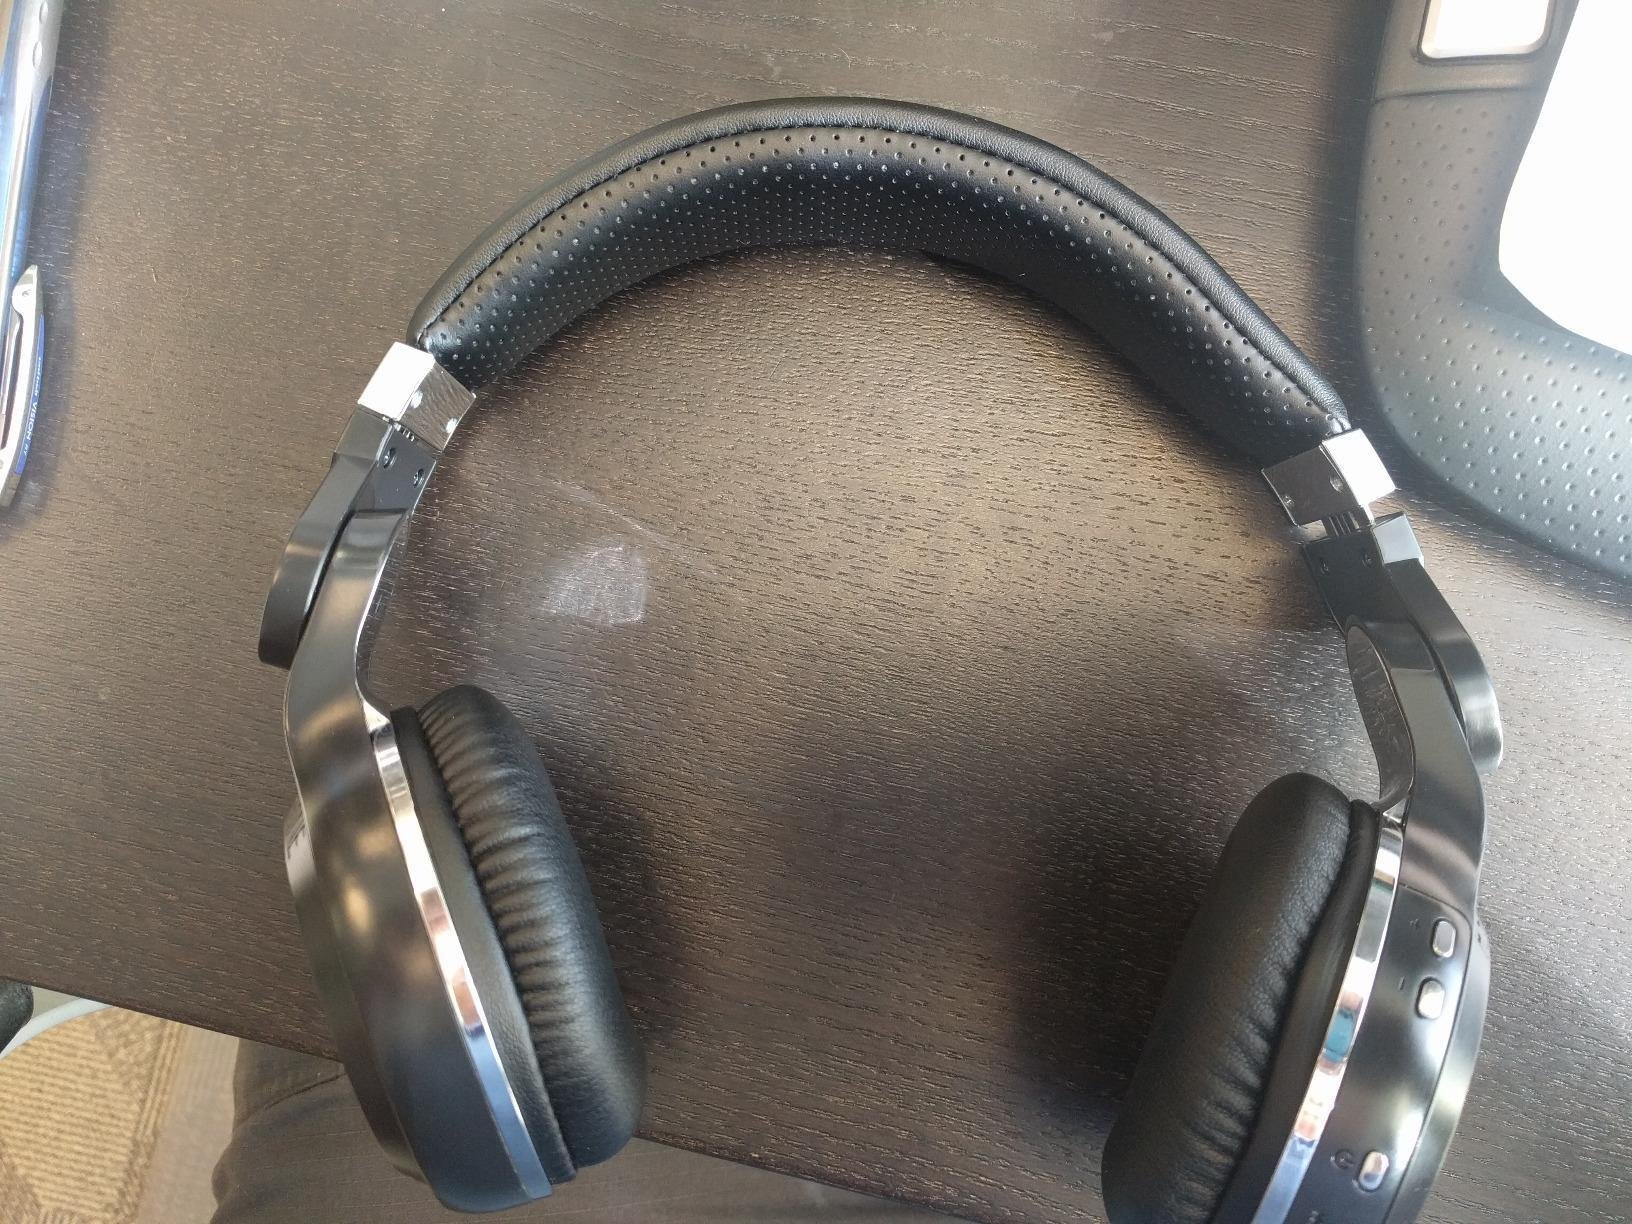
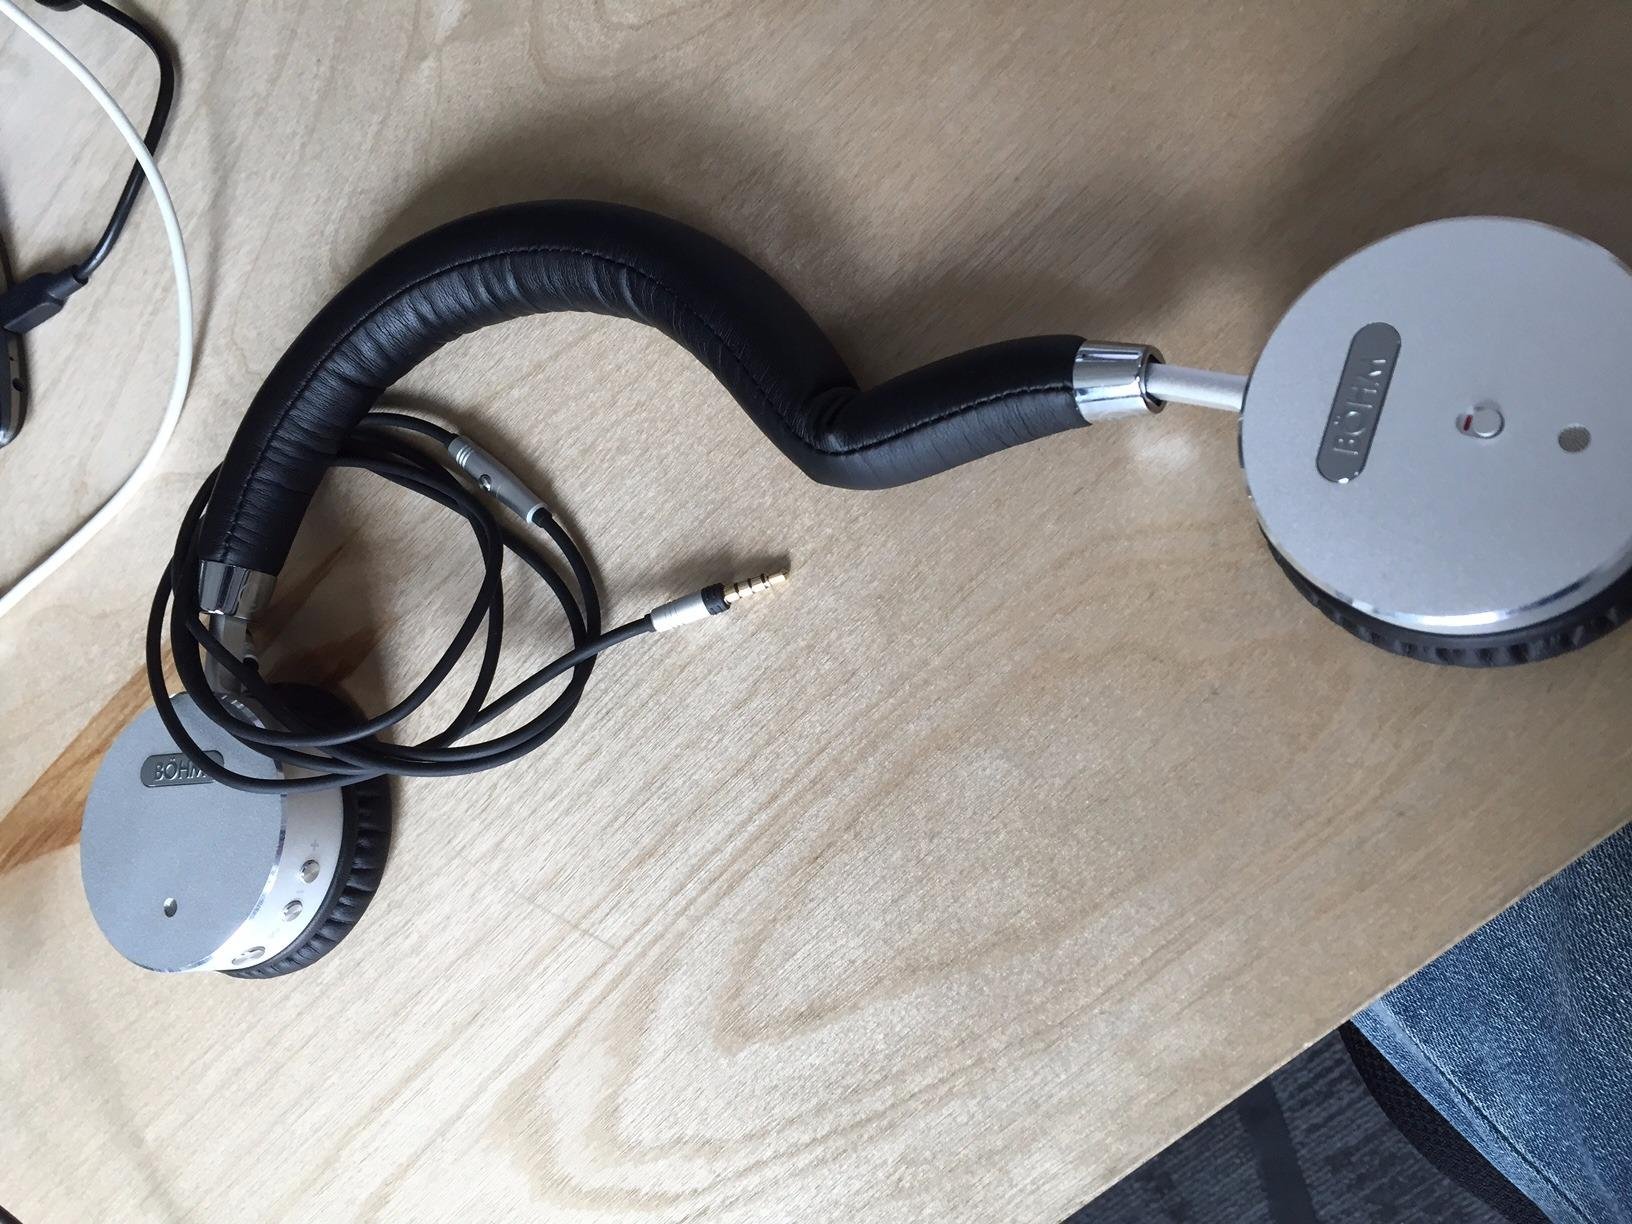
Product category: headphones
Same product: no